John Scott-Waring

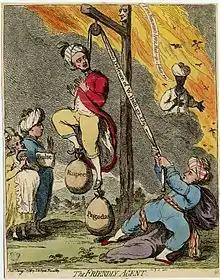
"The Friendly Agent", satirical print by James Gillray. Hastings hanged by the efforts of Scott, his political agent.

In 1798, by the death of his cousin, Richard Hill Waring, Scott came into the Waring estates in Cheshire, which he sold in 1800 to Peel and Yates (the company of Sir Robert Peel, 1st Baronet) for £80,000. He then assumed the name and arms of Waring. A year or two later he bought Peterborough House at Parson's Green, Fulham, and gathered around him varied company: royal princes, politicians, wits, and actresses.